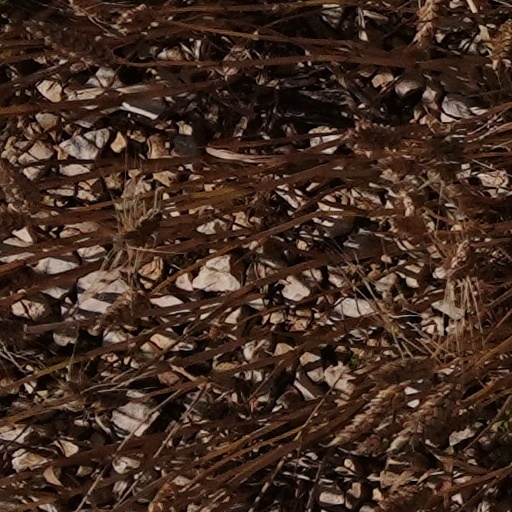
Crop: wheat